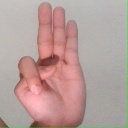
अक्षर: भ